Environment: real
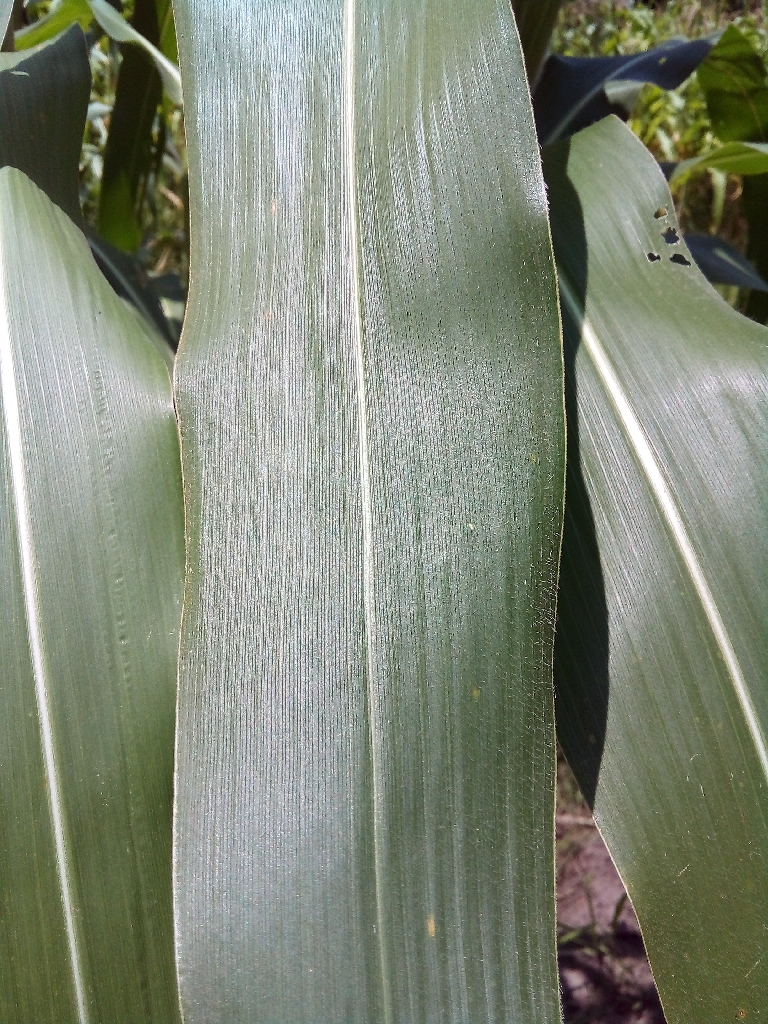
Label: healthy